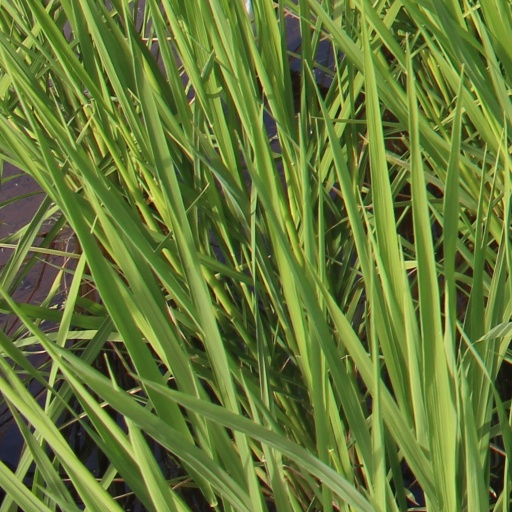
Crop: rice